Sidi Okba Mosque

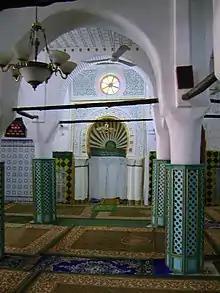
Prayer hall and mihrab of the mosque

The mosque is irregularly shaped with 60 meters length and 37 meters width. It consists of three hallways and the main door at the south. The building is designed in very simple hypostyle manner, similar to the earliest mosque built by Muhammad in Medina. The mostly flat roof of the prayer hall is supported by undecorated horseshoe arches held up by whitewashed columns, some of which are made of palm tree trunks. There are two domes: one above the mausoleum and the other in front of the mihrab. The mihrab is covered by a semi-dome and is decorated with stucco carved in simple and irregular interlace patterns, including engaged columns with capitals carved with grooves and stylized palm-tree motifs. The mausoleum occupies the southwest corner of the mosque.